2020 Nagorno-Karabakh ceasefire agreement

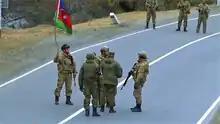
Russian peacekeepers and Azerbaijani military personnel near Dadivank of Kalbajar District.

The President of Azerbaijan Ilham Aliyev reacted to the agreement by saying, "This statement constitutes Armenia's capitulation. This statement puts an end to the years-long occupation." During his speech, Aliyev mockingly said ("What happened Pashinyan?"), which became an Internet meme in Azerbaijan and Turkey. Large-scale celebrations erupted throughout Azerbaijan, most notably in its capital city of Baku when news of the agreement was announced.